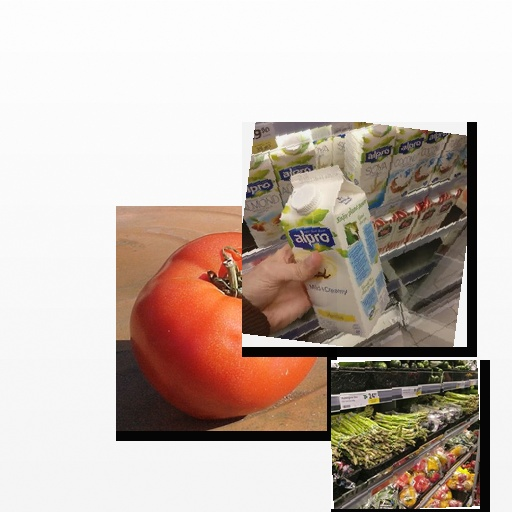
Food items: asparagus, soyghurt, tomato